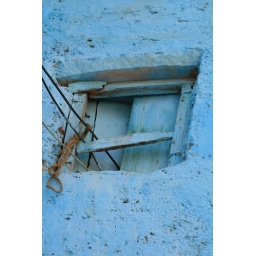
'Communication Lines' from this tiny window of a house in India